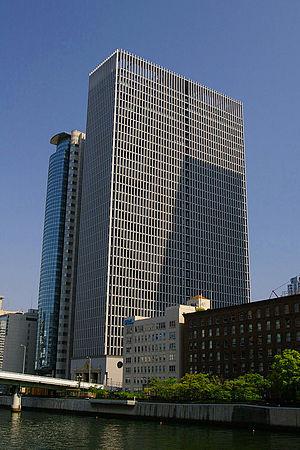
La préfecture d'Osaka est la deuxième plus peuplée des 47 préfectures du Japon. Osaka, capitale de la préfecture, est aussi la deuxième puissance économique du pays après la capitale Tokyo. Le PIB dans la région du Keihanshin est de 240 milliards d'euros, ce qui en fait une des régions les plus productives du monde.